Informbiro period

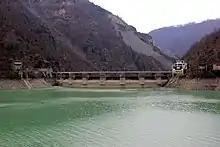
Construction of the Jablanica Dam took place during the period following the Tito–Stalin split as one of major infrastructural works in Yugoslavia.

The Soviet-led blockade of Eastern Bloc trade with Yugoslavia came into effect gradually and remained incomplete until 1949. It first took the form of stoppage of oil from Albania, Hungary and Romania, but purchases from Allied authorities in the Free Territory of Trieste offset this. Trading with the United States began in 1948 when Yugoslavia purchased a steel blooming mill, fifteen oil drills, industrial mixers required to set up a tire production facility, five mobile repair workshops and several thousand tractor tires in exchange for various minerals and ores. By the end of the year, it concluded trade agreements with several West European countries.